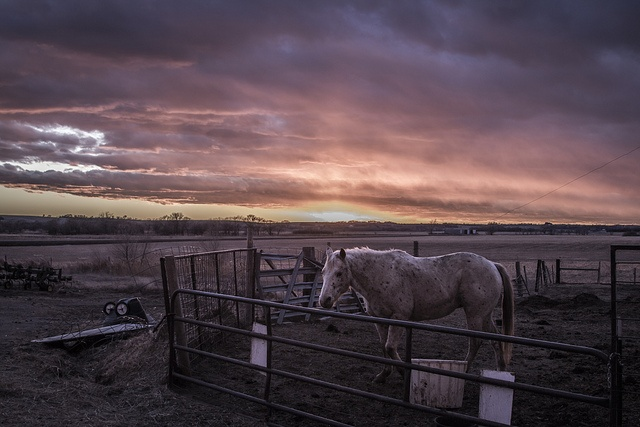
A horse in a penn standing on a farm as the sun sets.
A horse that is in a stall in the grass.
A horse standing in a corral under a cloudy sky.
A HORSE IS IN THE STABLE LOOKING AT SOMETHING
an image of a horse in a coral barn